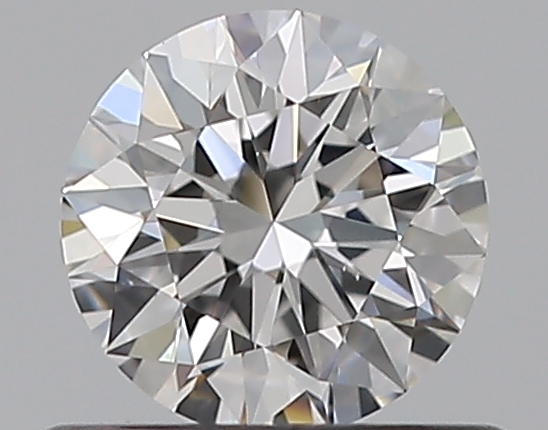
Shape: round
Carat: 0.52
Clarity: VS2
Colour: F
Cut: EX
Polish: EX
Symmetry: EX
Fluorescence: N
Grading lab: GIA
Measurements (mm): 5.16 x 5.18 x 3.23